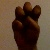
The image shows a hand gesture representing the letter 'E' in Indian Sign Language.